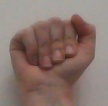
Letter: saad